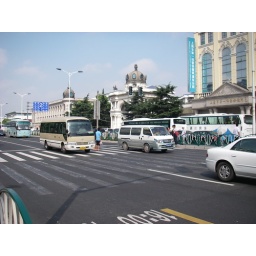
People trying to cross the street legally. Notice, cars zooming by them